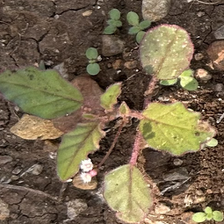
Weed species: Punarnava _(Boerhaavia diffusa)